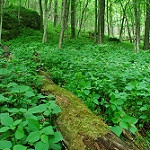
Scene: Outdoor